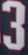
Number: 3